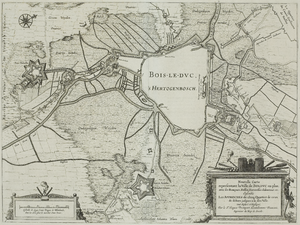
Le siège de Bois-le-Duc eut lieu d'avril au 14 septembre 1629 pendant la guerre de Quatre-Vingts Ans. L'armée des Provinces-Unies commandée par Frédéric-Henri d'Orange-Nassau assiège et prend la ville de Bois-le-Duc fidèle au roi d'Espagne.